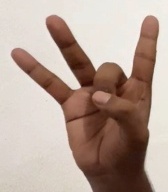
ASL sign: 8